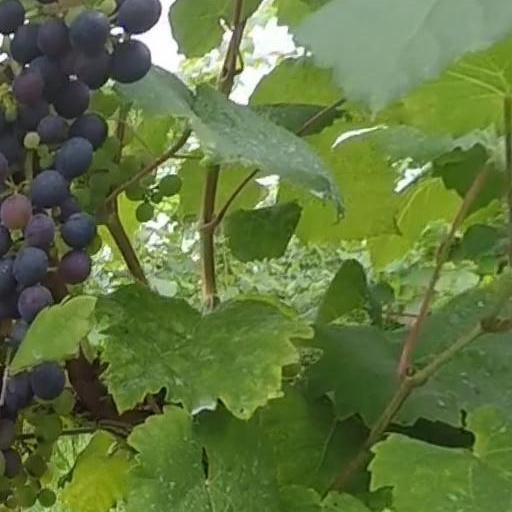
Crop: grape